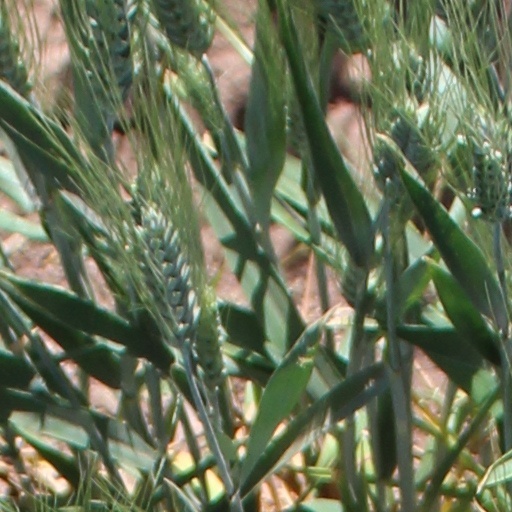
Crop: wheat